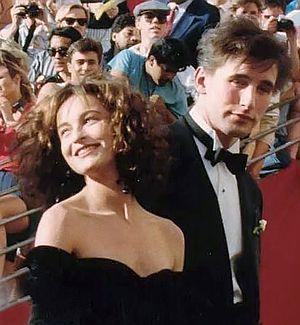
Jennifer Grey, née le 26 mars 1960 à New York, est une actrice américaine.